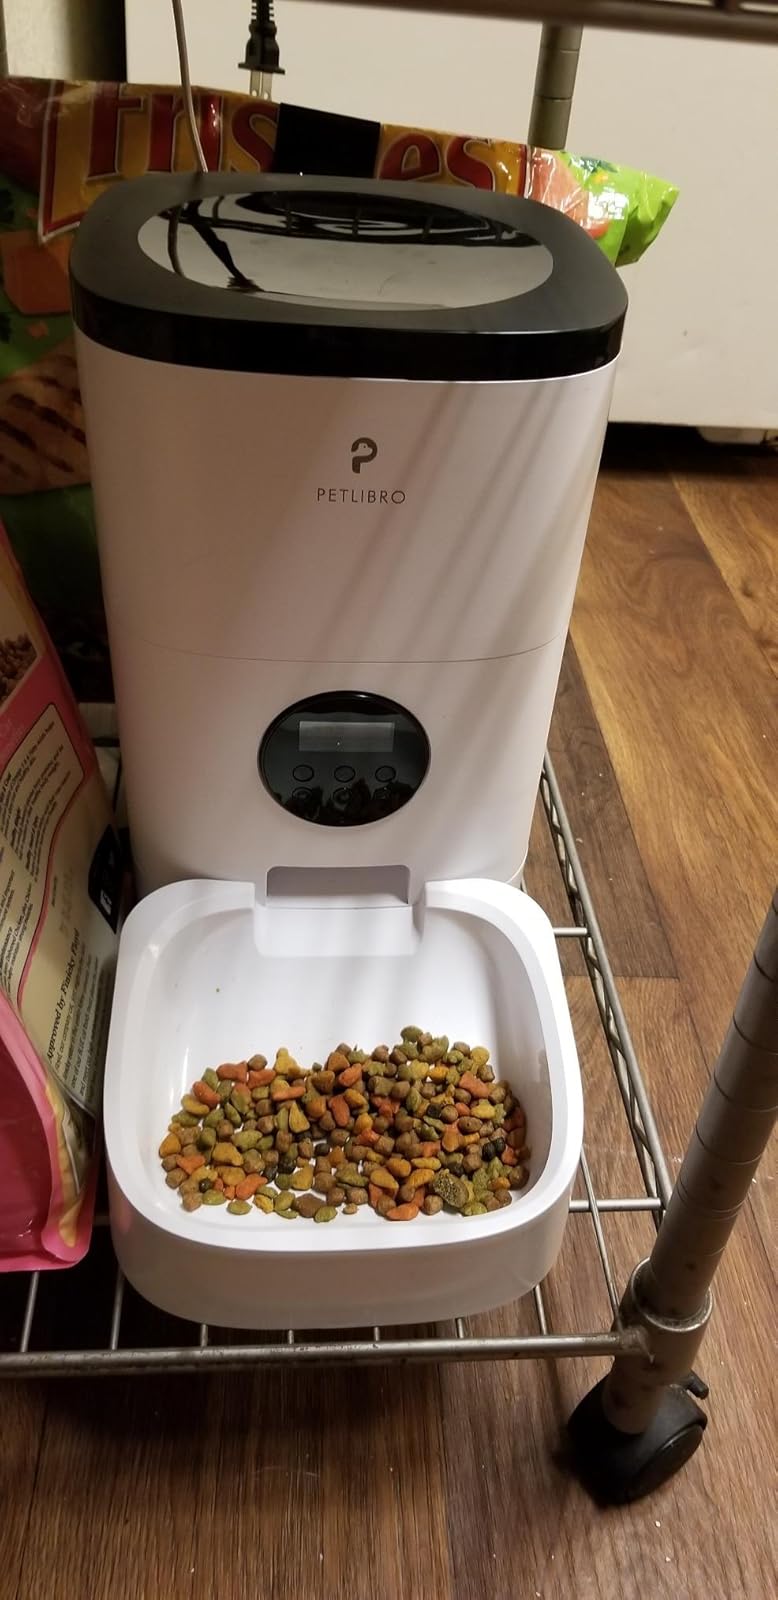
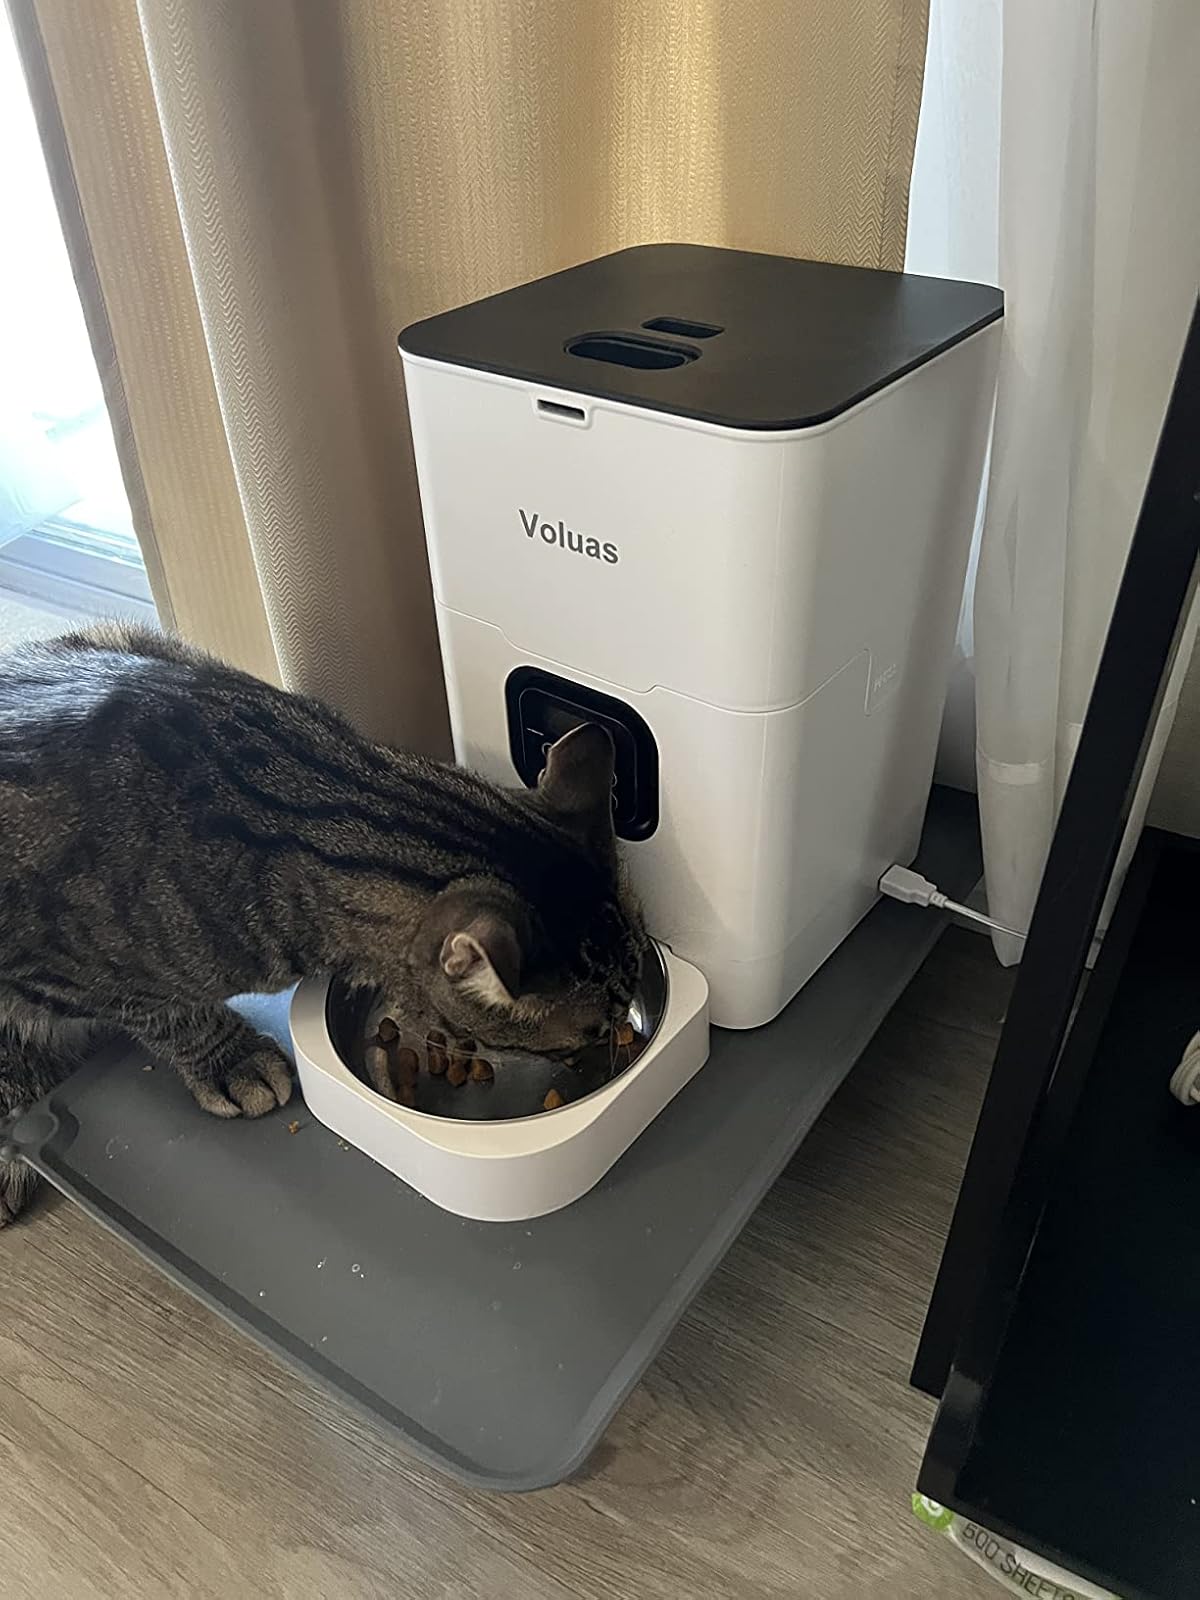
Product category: items_feeder
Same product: no